Nannambikkai

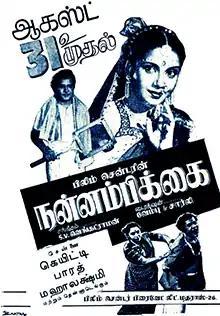
Theatrical release poster

Nannambikkai is a 1956 Indian Tamil-language film directed by K. Vembu and Charlie. The film stars N. S. Krishnan and T. A. Mathuram. It was released on 31 August 1956.